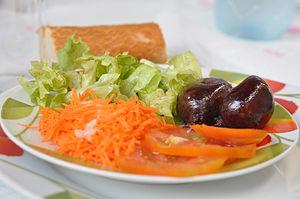
Boudin créole
La cuisine guyanaise est riche des différentes cultures et styles gastronomique qui se mélangent en Guyane, les restaurants chinois côtoient les restaurants créoles dans les grandes villes comme Cayenne, Kourou et Saint-Laurent-du-Maroni. La gastronomie guyanaise rassemble à l'origine les cuisines créole guyanaise, bushinengue et amérindienne. Toutes ces cuisines ont plusieurs ingrédients en commun :
La cuisine antillaise combine les traditions culinaires de tous les peuples qui ont fait escale dans cette région du monde. Des grillades épicées des Indiens caraïbes en passant par le calalou africain, la brandade de morue française ou le colombo indien, c'est toute une large palette gastronomique qui compose cette cuisine dont l’art culinaire reflète la manière d'être et de vivre d'un peuple, mais aussi son histoire.
Le boudin noir, variété de boudin, est l'une des plus anciennes charcuteries connues. Il est fabriqué à partir de sang de porc, de graisse de porc et de condiments, et, dans une moindre mesure, de sang de mouton et de chèvre. Le sang de volaille ou de cheval est également employé, mais plus rarement.